De Havilland DH.53 Humming Bird

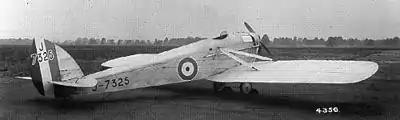
Royal Air Force Humming Bird

The first six aircraft for the Royal Air Force all made their public debut at the 1925 display at RAF Hendon, where they were raced against each other. The last two aircraft would later be used for "parasite aircraft" trials being launched from below an airship – the R.33. The aircraft were retired in 1927 and all eight were sold as civil aircraft.